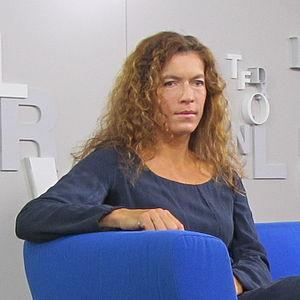
Anne Weber, née en 1964 à Offenbach, est une écrivaine allemande qui vit à Paris depuis 1983. Elle écrit toujours deux versions, française et allemande, de ses livres. Elle est aussi traductrice littéraire dans les deux langues.